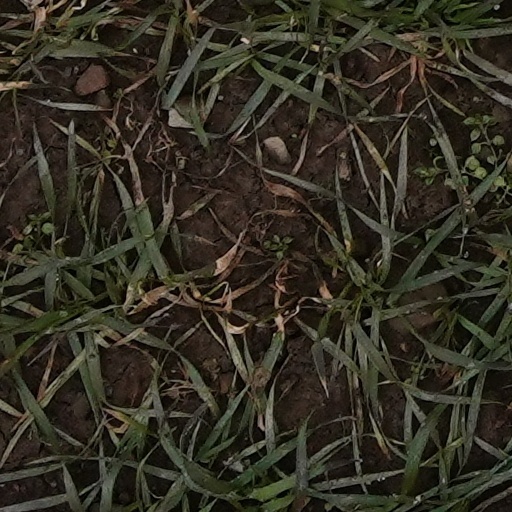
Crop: wheat